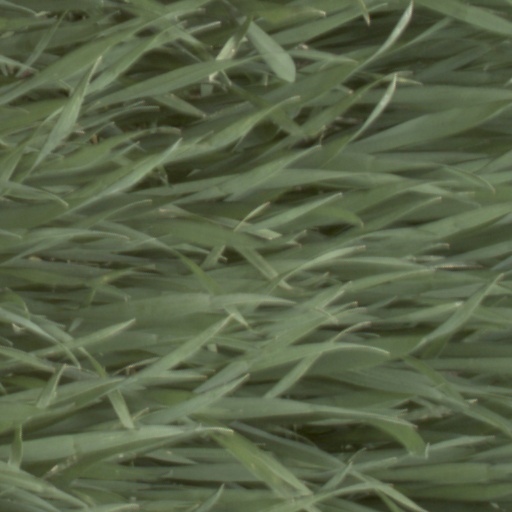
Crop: wheat